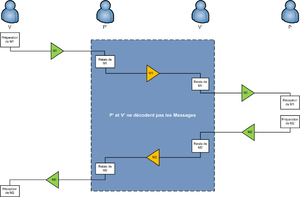
Principe de la Mafia Fraud
Une attaque par relais, connu en anglais sous le nom de « relay attack », est un type d'attaque informatique, similaire à l'attaque de l'homme du milieu et l'attaque par rejeu, dans lequel un attaquant ne fait que relayer mot pour mot un message d'un expéditeur vers un récepteur valide.